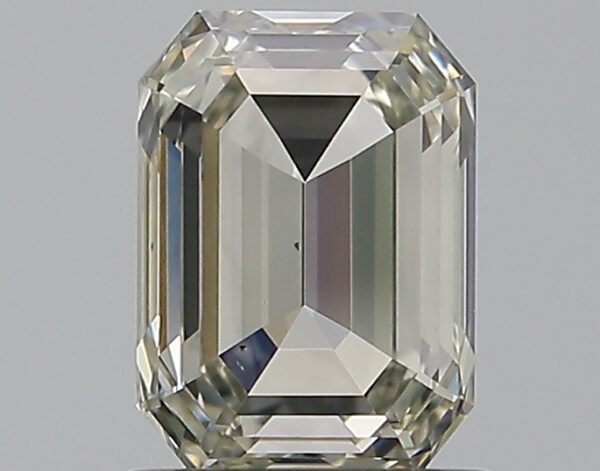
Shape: emerald
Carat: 1.02
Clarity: SI1
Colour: M
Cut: EX
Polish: EX
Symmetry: VG
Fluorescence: N
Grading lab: GIA
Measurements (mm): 6.62 x 4.81 x 3.04